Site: brandenburg
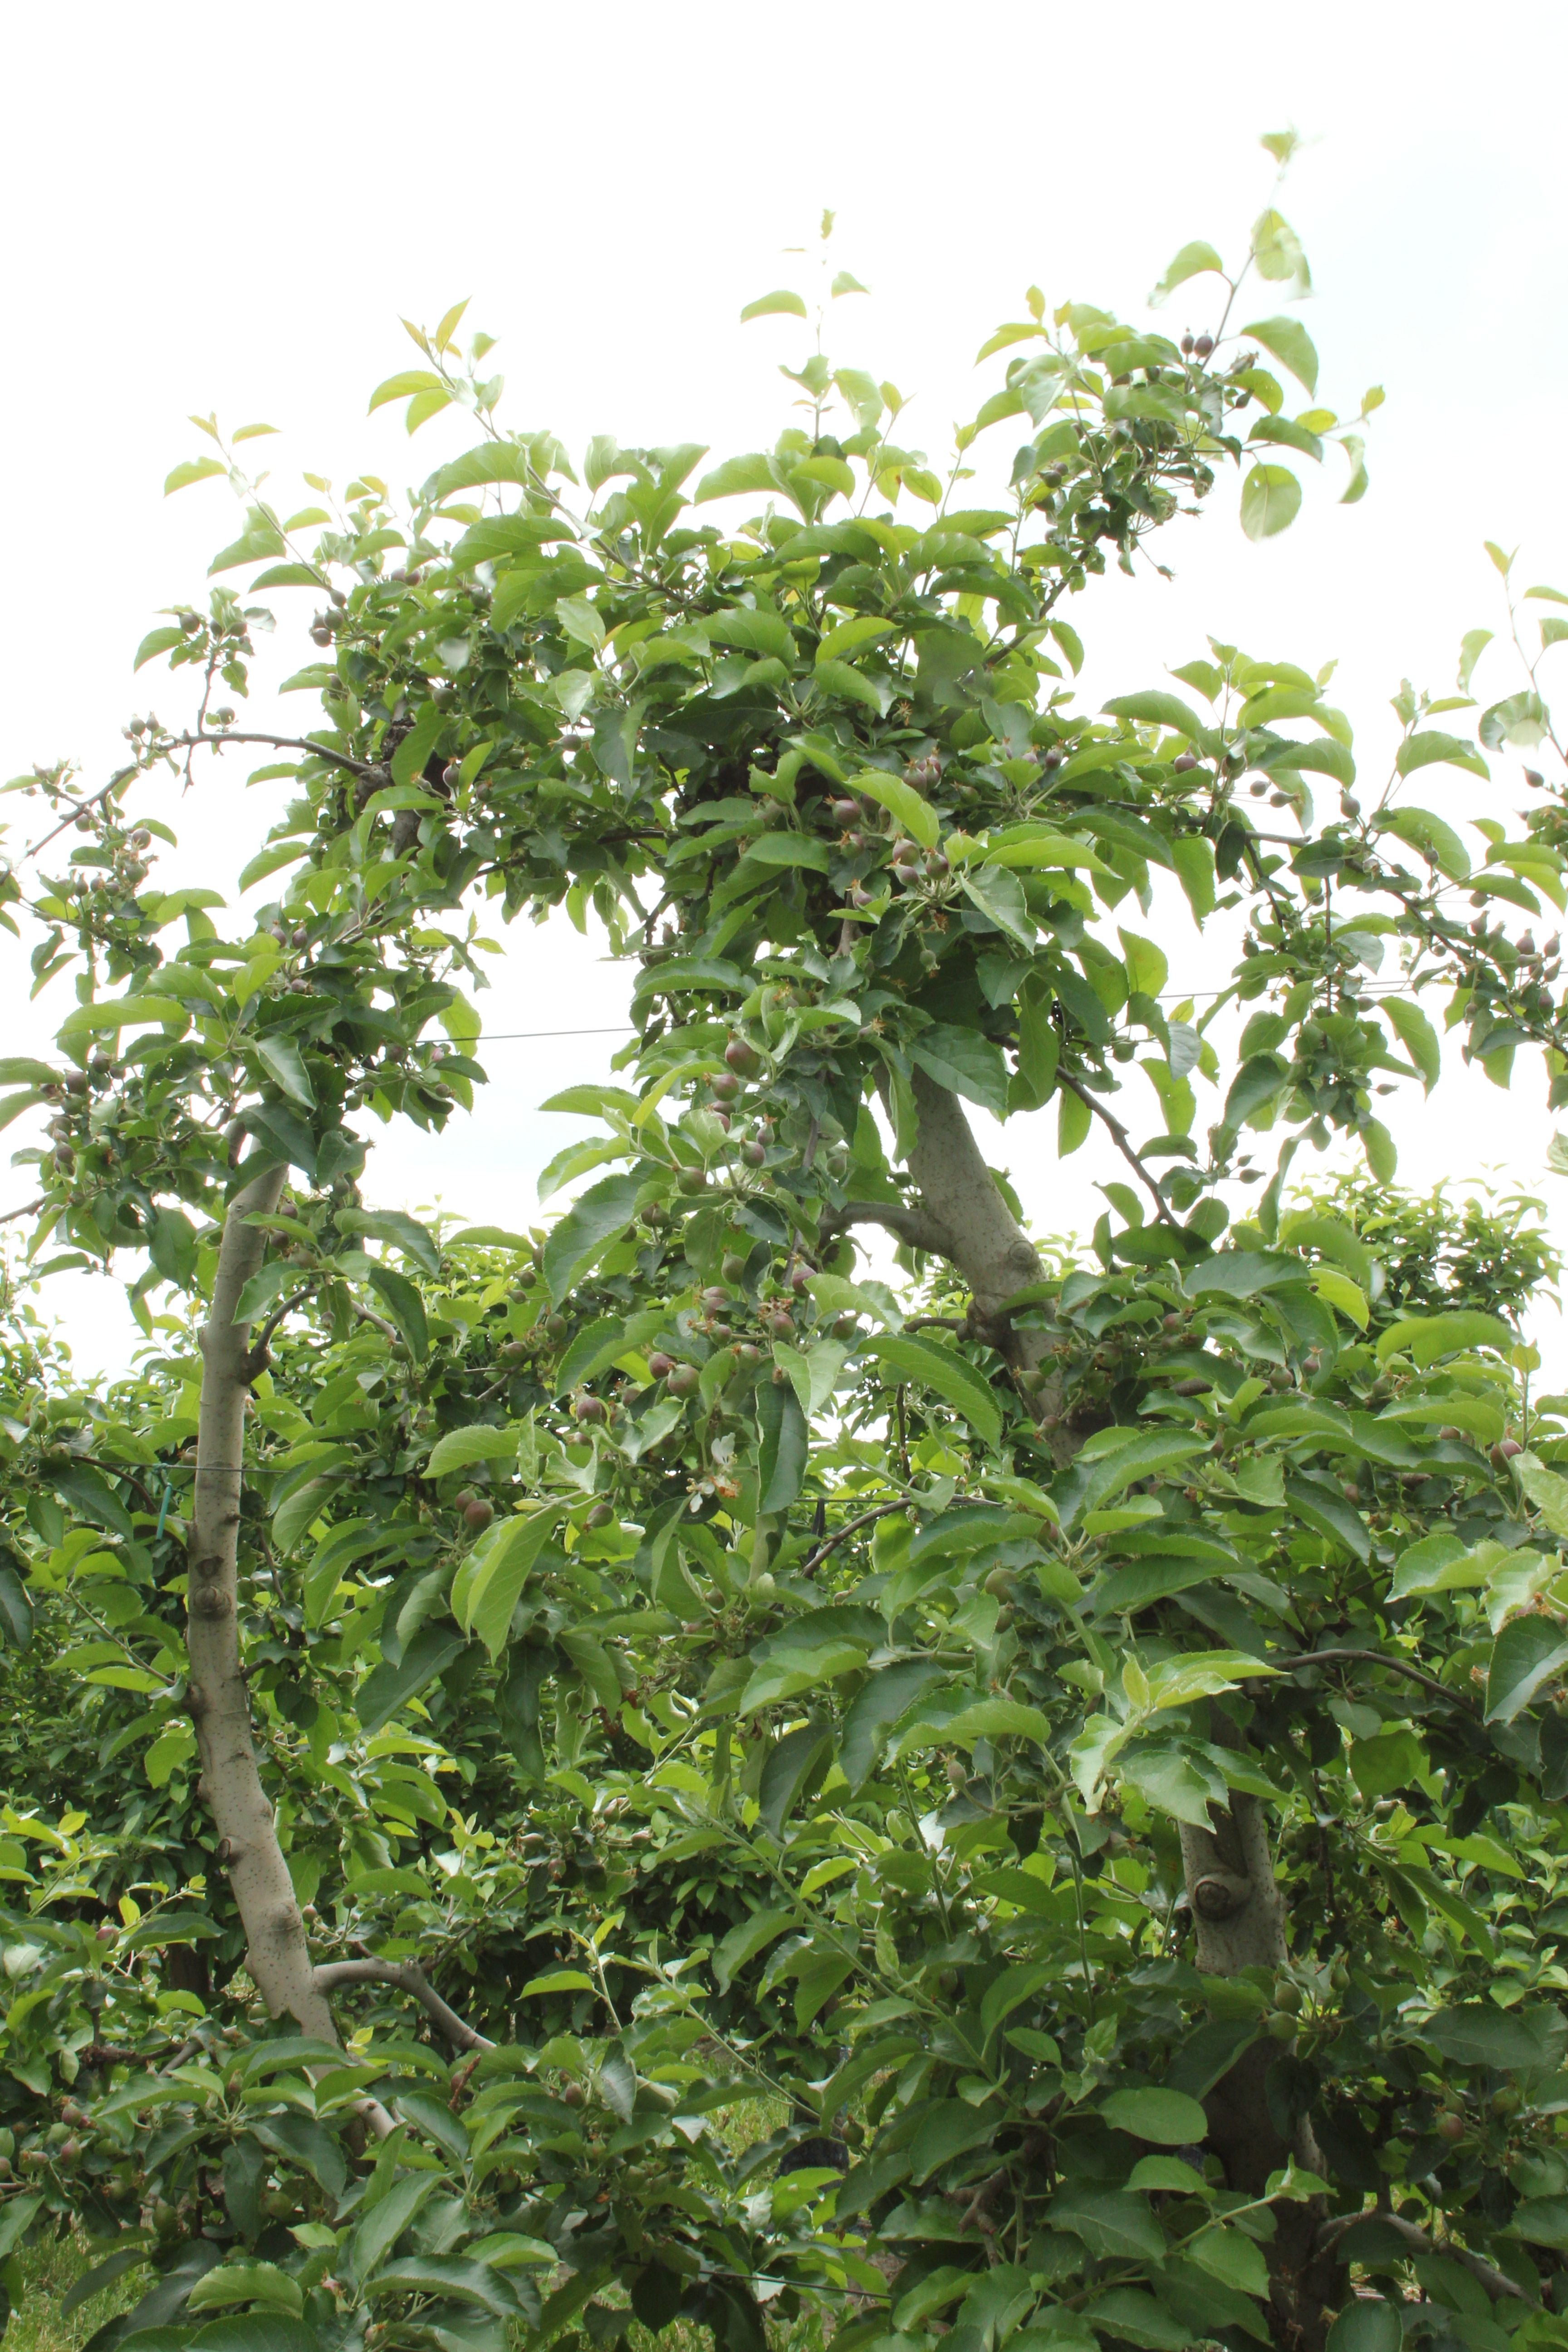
Growth stage (BBCH 72): Development of fruit